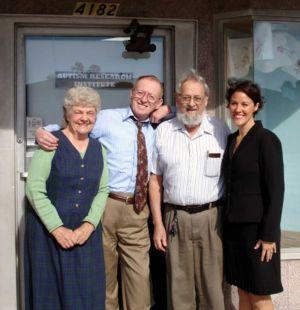
Bernard Rimland, PhD est un psychologue, écrivain et conférencier américain, investi dans la recherche et le soutien pour les enfants avec des troubles du développement.